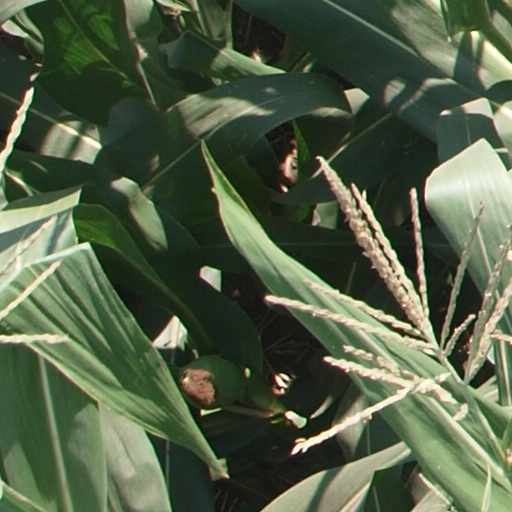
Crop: maize; corn